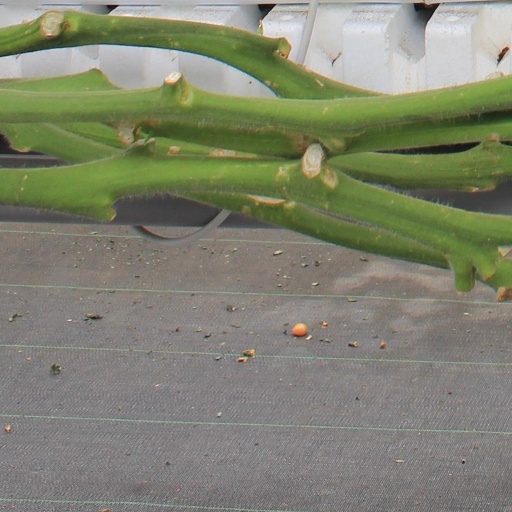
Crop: tomato